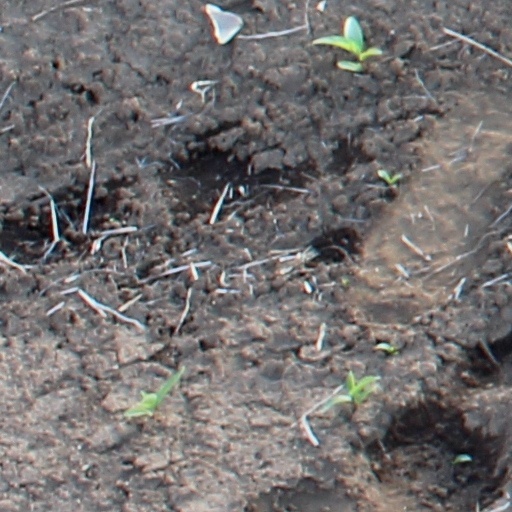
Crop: wheat